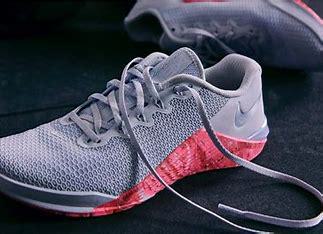
Brand: Nike
Model: Metcon 5